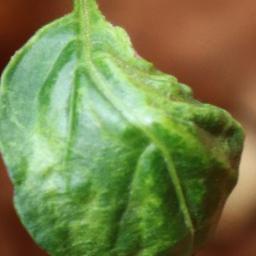
Label: mites_and_trips